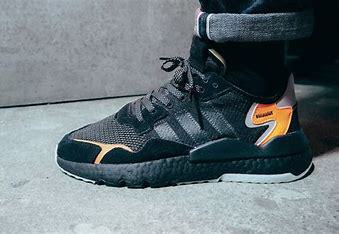
Brand: adidas
Model: originals Adidas Originals Nite Jogger